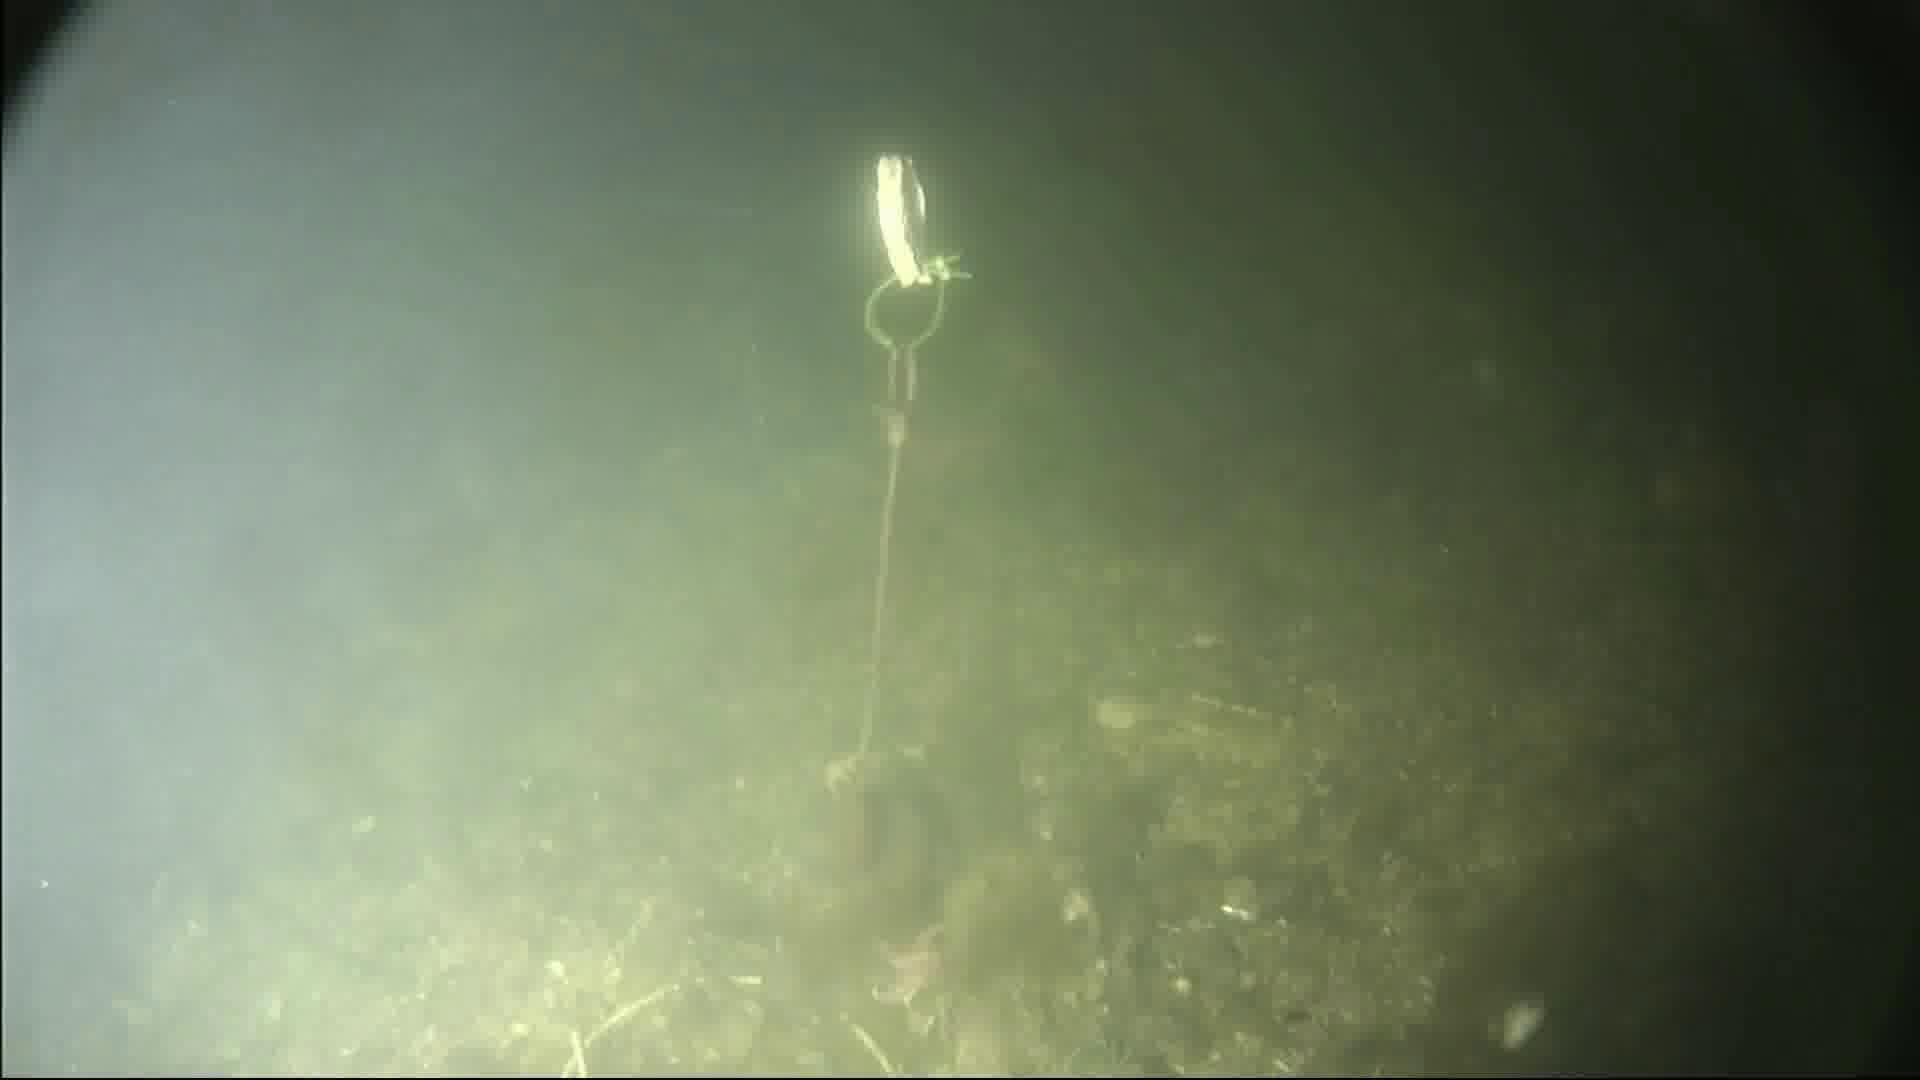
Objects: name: starfish